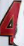
Number: 4